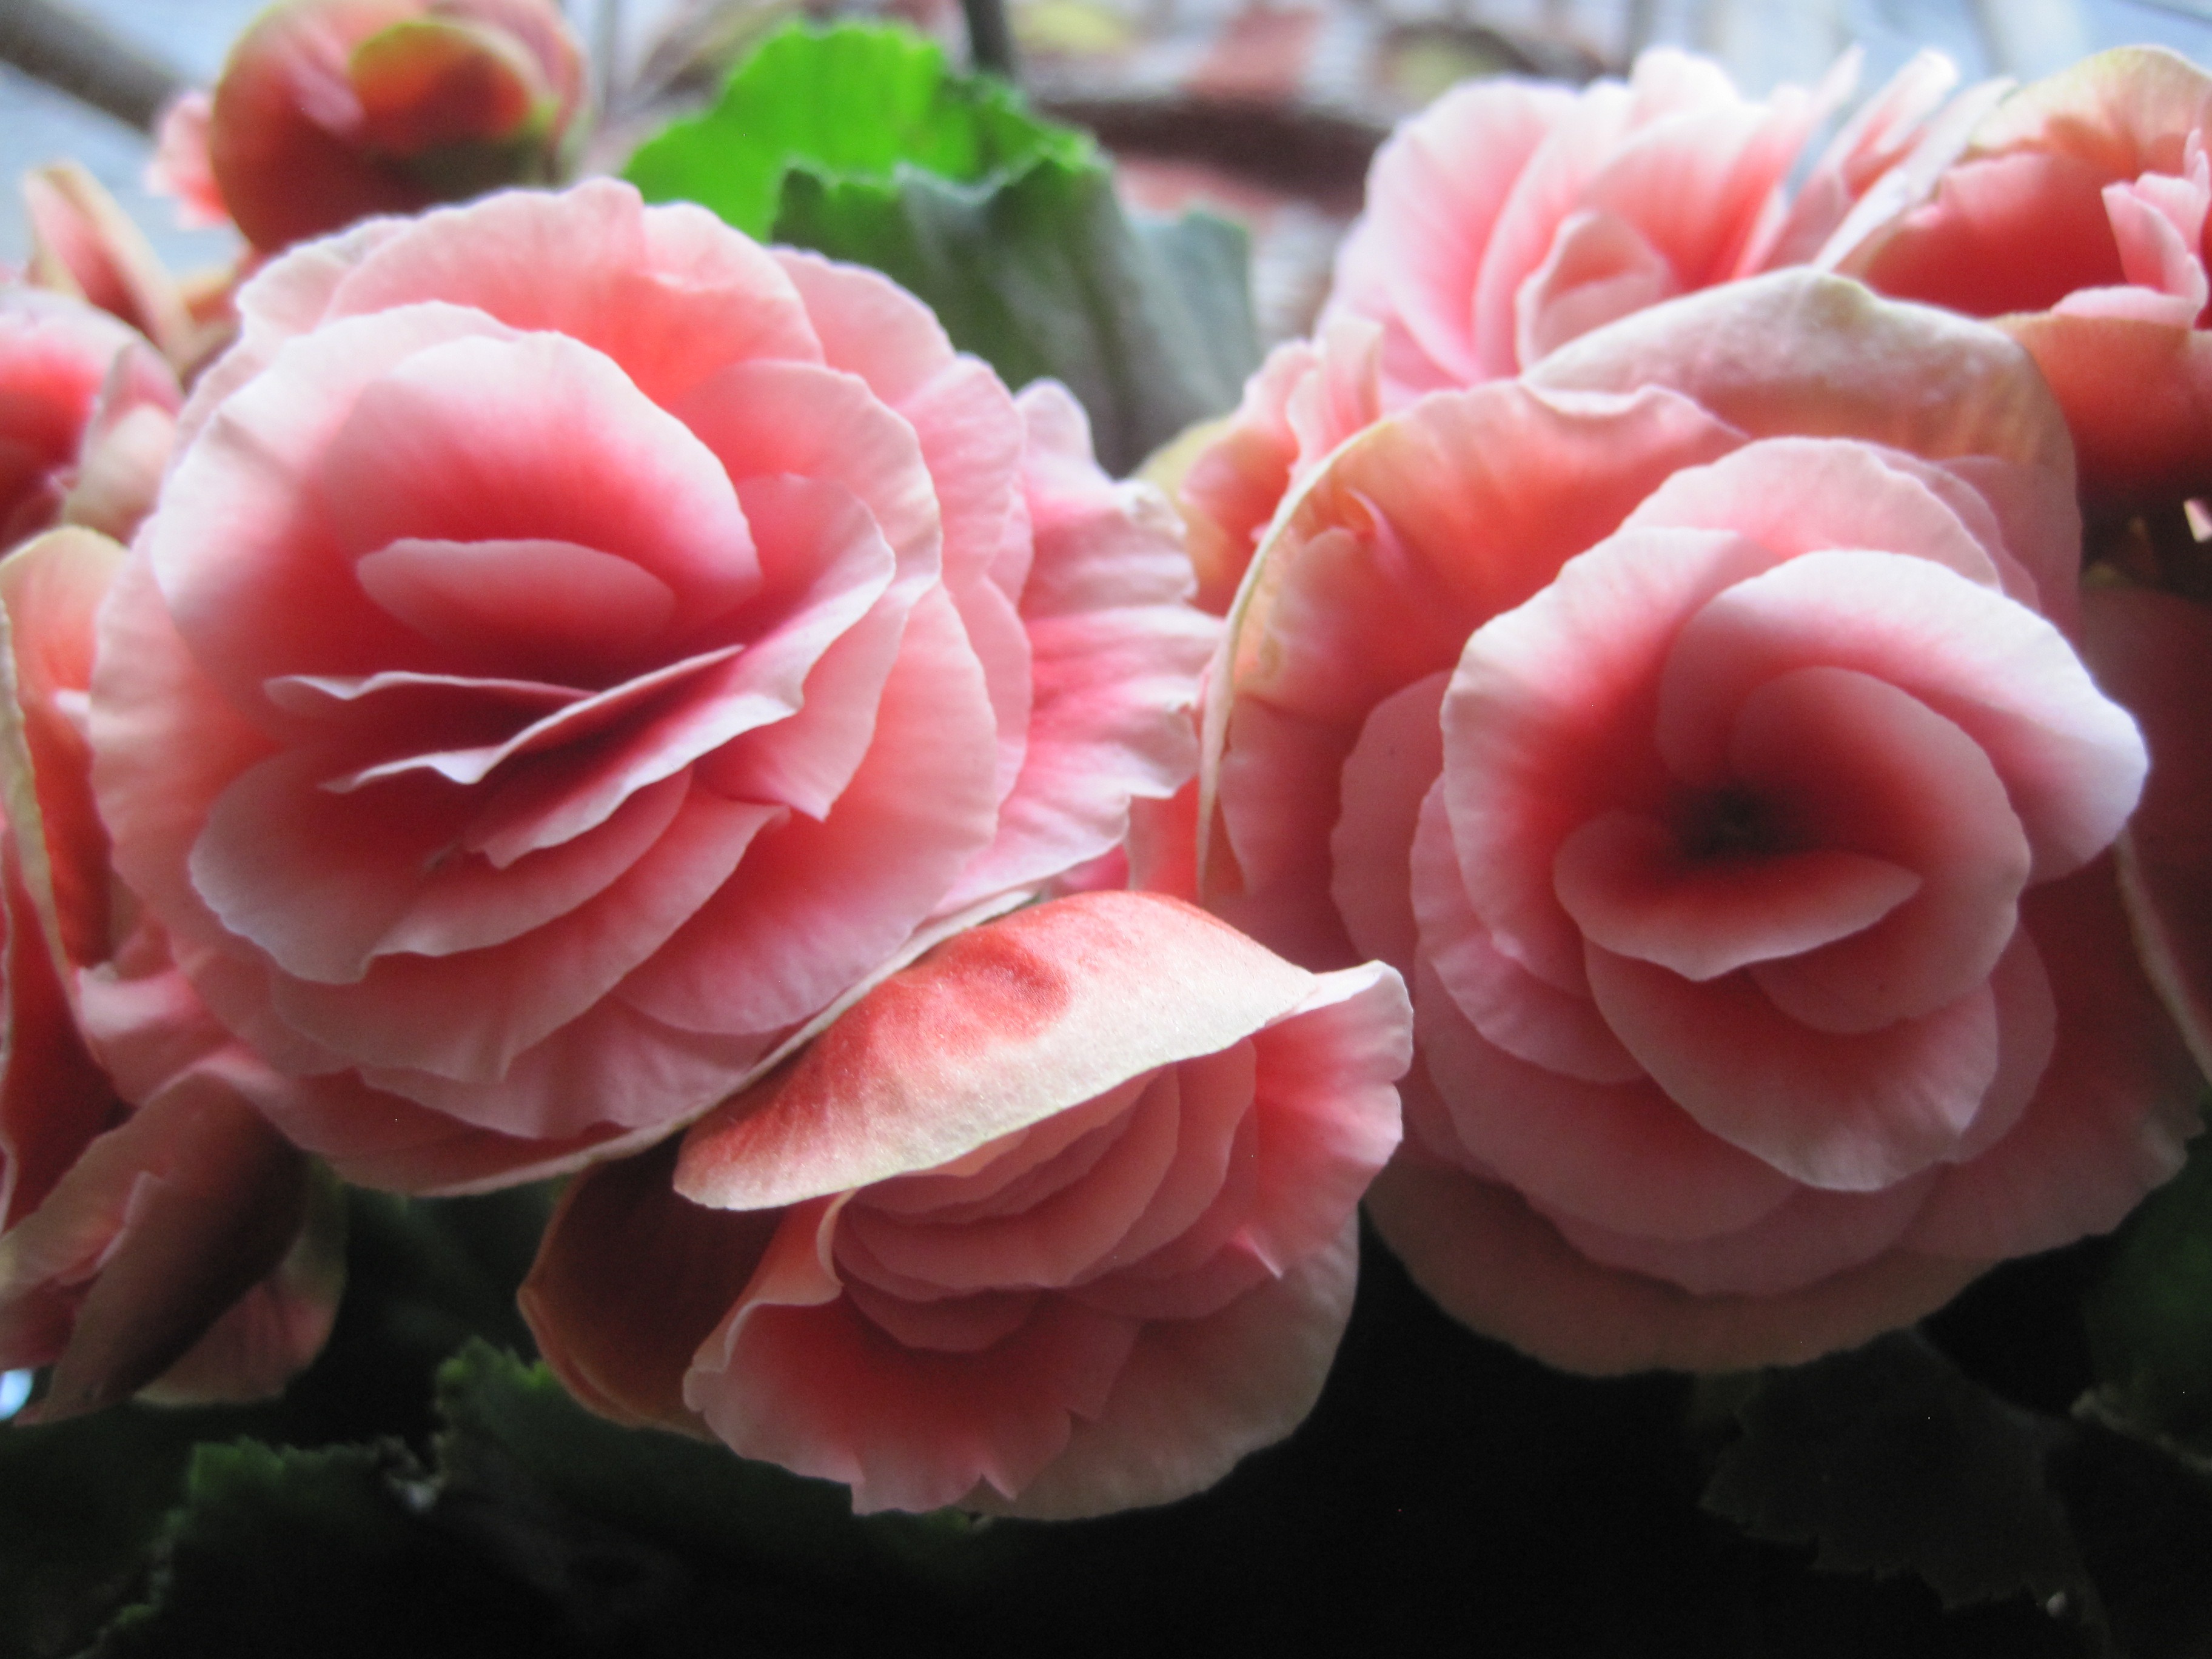
plant, flower, petal, rose, pink, flowers, delicate, blooms, begonia, camellia, floribunda, theaceae, flowering plant, garden roses, land plant, rosa centifolia, japanese camellia, waxlike